Aten

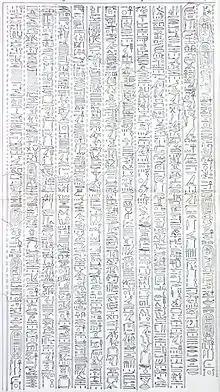
The "Great Hymn to the Aten" written from Akhenaten's point of view; the authorship of the hymn is disputed. Found in the tomb of Ay at Amarna. New Kingdom, Late 18th Dynasty. Amarna, Egypt.

The word "Aten" appears in the Old Kingdom as a noun meaning "disc" which referred to anything flat and circular; the sun was called the "disc of the day" where Ra was thought to reside. By analogy, the term "silver aten" was sometimes used to refer to the moon. High relief and low relief illustrations of the Aten show it with a curved surface. Therefore, the late scholar Hugh Nibley insisted that a more correct translation would be globe, orb or sphere, rather than disk.